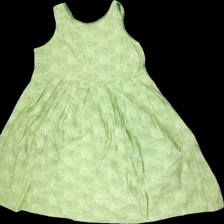
View: back
Type: Dress
Category: Ladies
Brand: Missing
Brand text on label: homemade
Colors: Green
Material: 100% Cotton
Cut: Regular
Price range: 50-100
Recommended usage: Reuse
Description: green dress